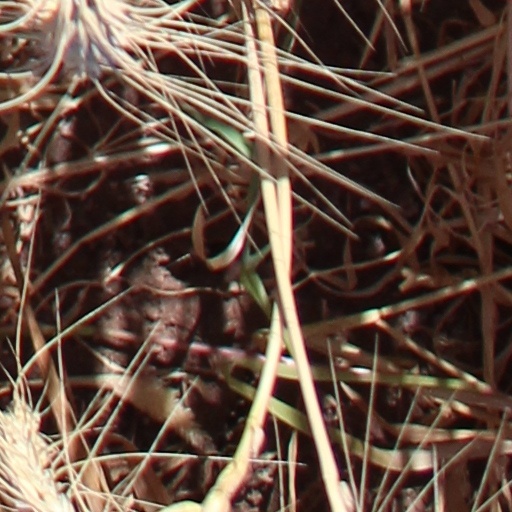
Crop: wheat